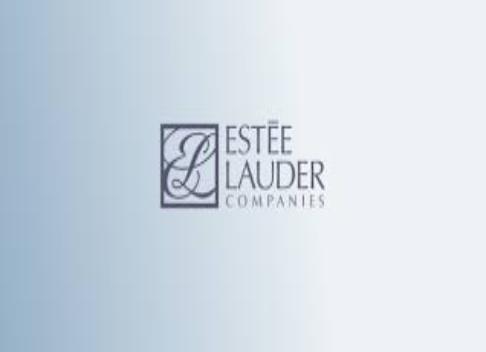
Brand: Estee Lauder
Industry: Necessities